PIC16x84

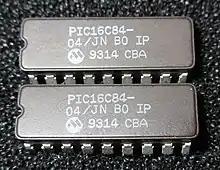
Two Microchip PIC16C84 chips

The PIC16C84, PIC16F84 and PIC16F84A are 8-bit microcontrollers of which the EEPROM based PIC16C84 was the first introduced in March 16 1993 at the suggested retail price of $3.72 in quantities of 10,000. It is a member of the PIC family of controllers, produced by Microchip Technology. The memory architecture makes use of bank switching. Software tools for assembler, debug and programming were only available for DOS and Microsoft Windows 3.X operating systems.